Controversies at the University of KwaZulu-Natal

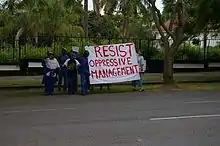
Staff on strike in 2006

On Thursday, 2 February 2006, the four unions at UKZN (COMSA, NEHAWU, NTESU, and UNSU) served notice to University Management that they would commence strike on Monday, 6 February 2006. The immediate grievance was the sub-inflationary wage increases of the general staff while senior management was given bonuses. However, the unions also cited the "corporatization" of the university and the rise of an "authoritarian style of Management" as wider concerns. The strike was timed with the first week of the academic year (registration week) in order to demonstrate seriousness.